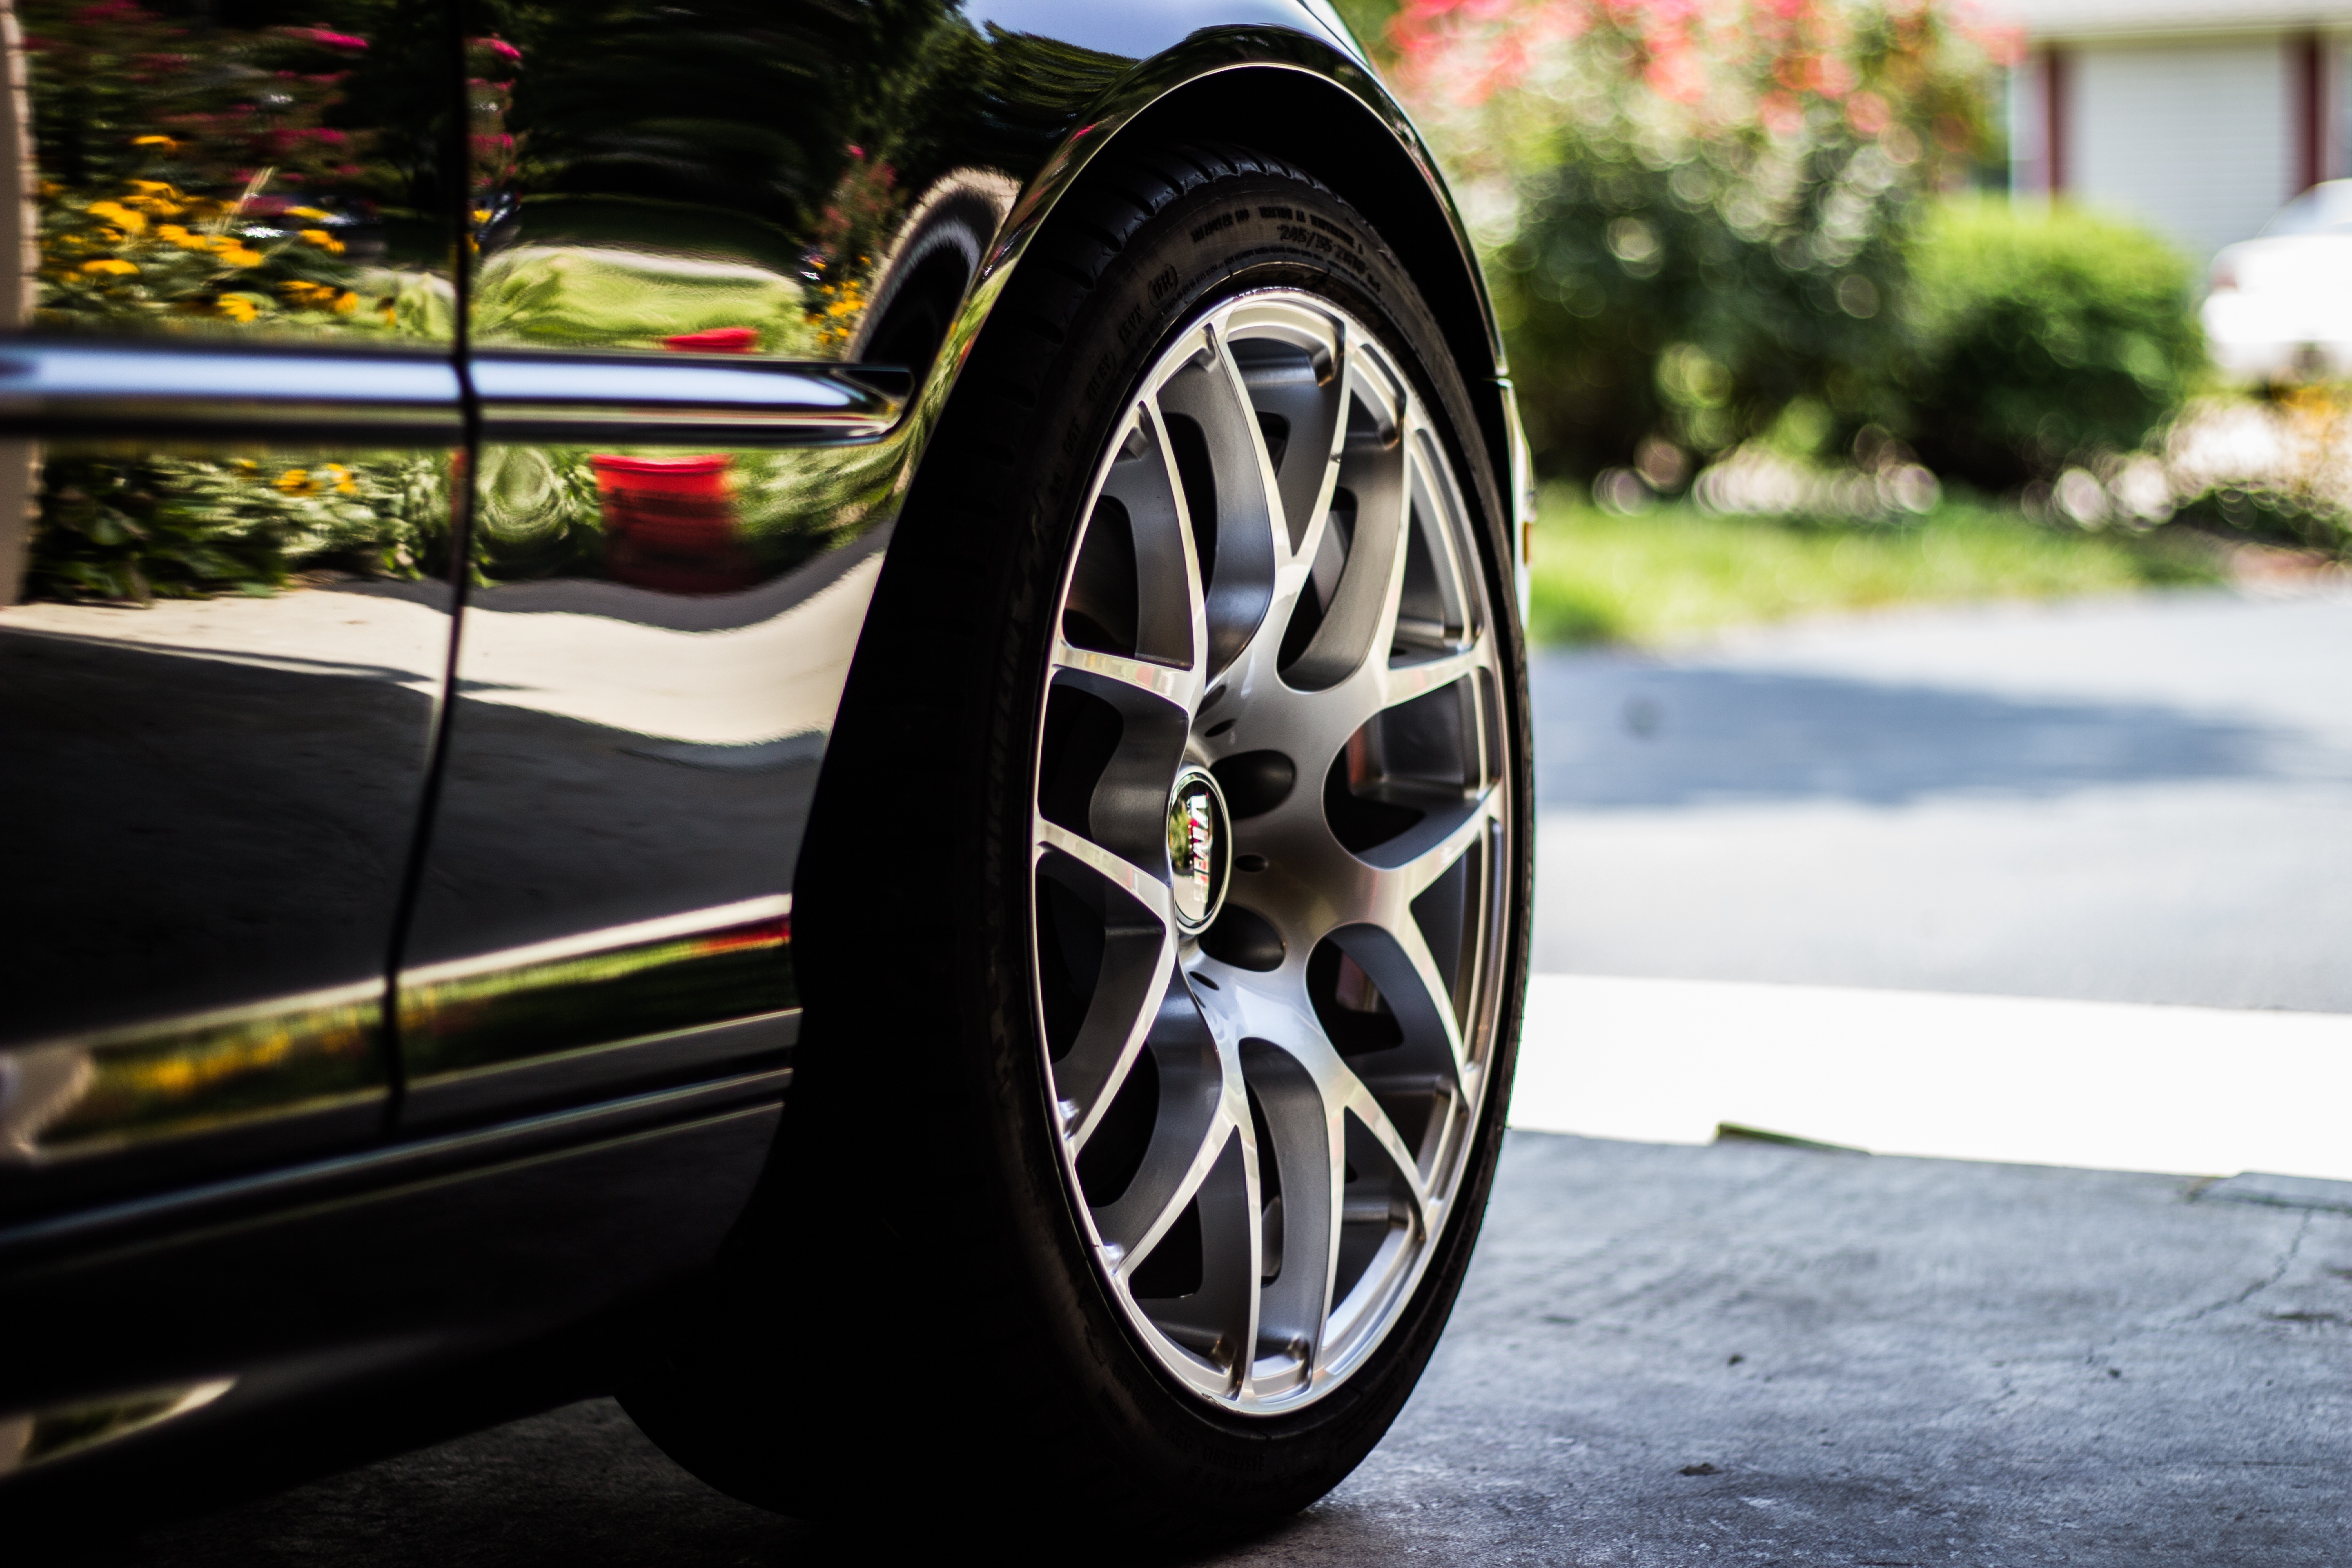
car, wheel, automobile, vehicle, spoke, auto, tire, sports car, bumper, car wheel, supercar, rim, hubcap, auto part, car tire, car hubcap, auto tire, automobile make, automotive exterior, automotive design, luxury vehicle, automotive tire